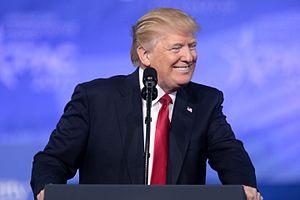
Covfefe est une faute d'orthographe du mot anglais « coverage » faite dans un tweet devenu viral du président américain Donald Trump, qui est devenu par la suite un mème internet. Peu après minuit le 31 mai 2017, Trump a tweeté « Malgré la [covfefe] négative constante de la presse », et s'est arrêté. Le tweet a été supprimé quelques heures plus tard. Le même jour, le président Trump a noté que le libellé du tweet était intentionnel. Le porte-parole de la Maison-Blanche, Sean Spicer, a également déclaré : « Je pense que le président et un petit groupe de personnes savent exactement ce qu'il voulait dire. ». De plus, un projet, qui modifierait la loi sur les archives présidentielles pour préserver les publications sur Twitter et autres interactions sur les réseaux sociaux du président des États-Unis, ainsi que pour obliger les Archives nationales à stocker des articles, a été présenté plus tard sous le nom de COVFEFE.